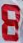
Number: 8